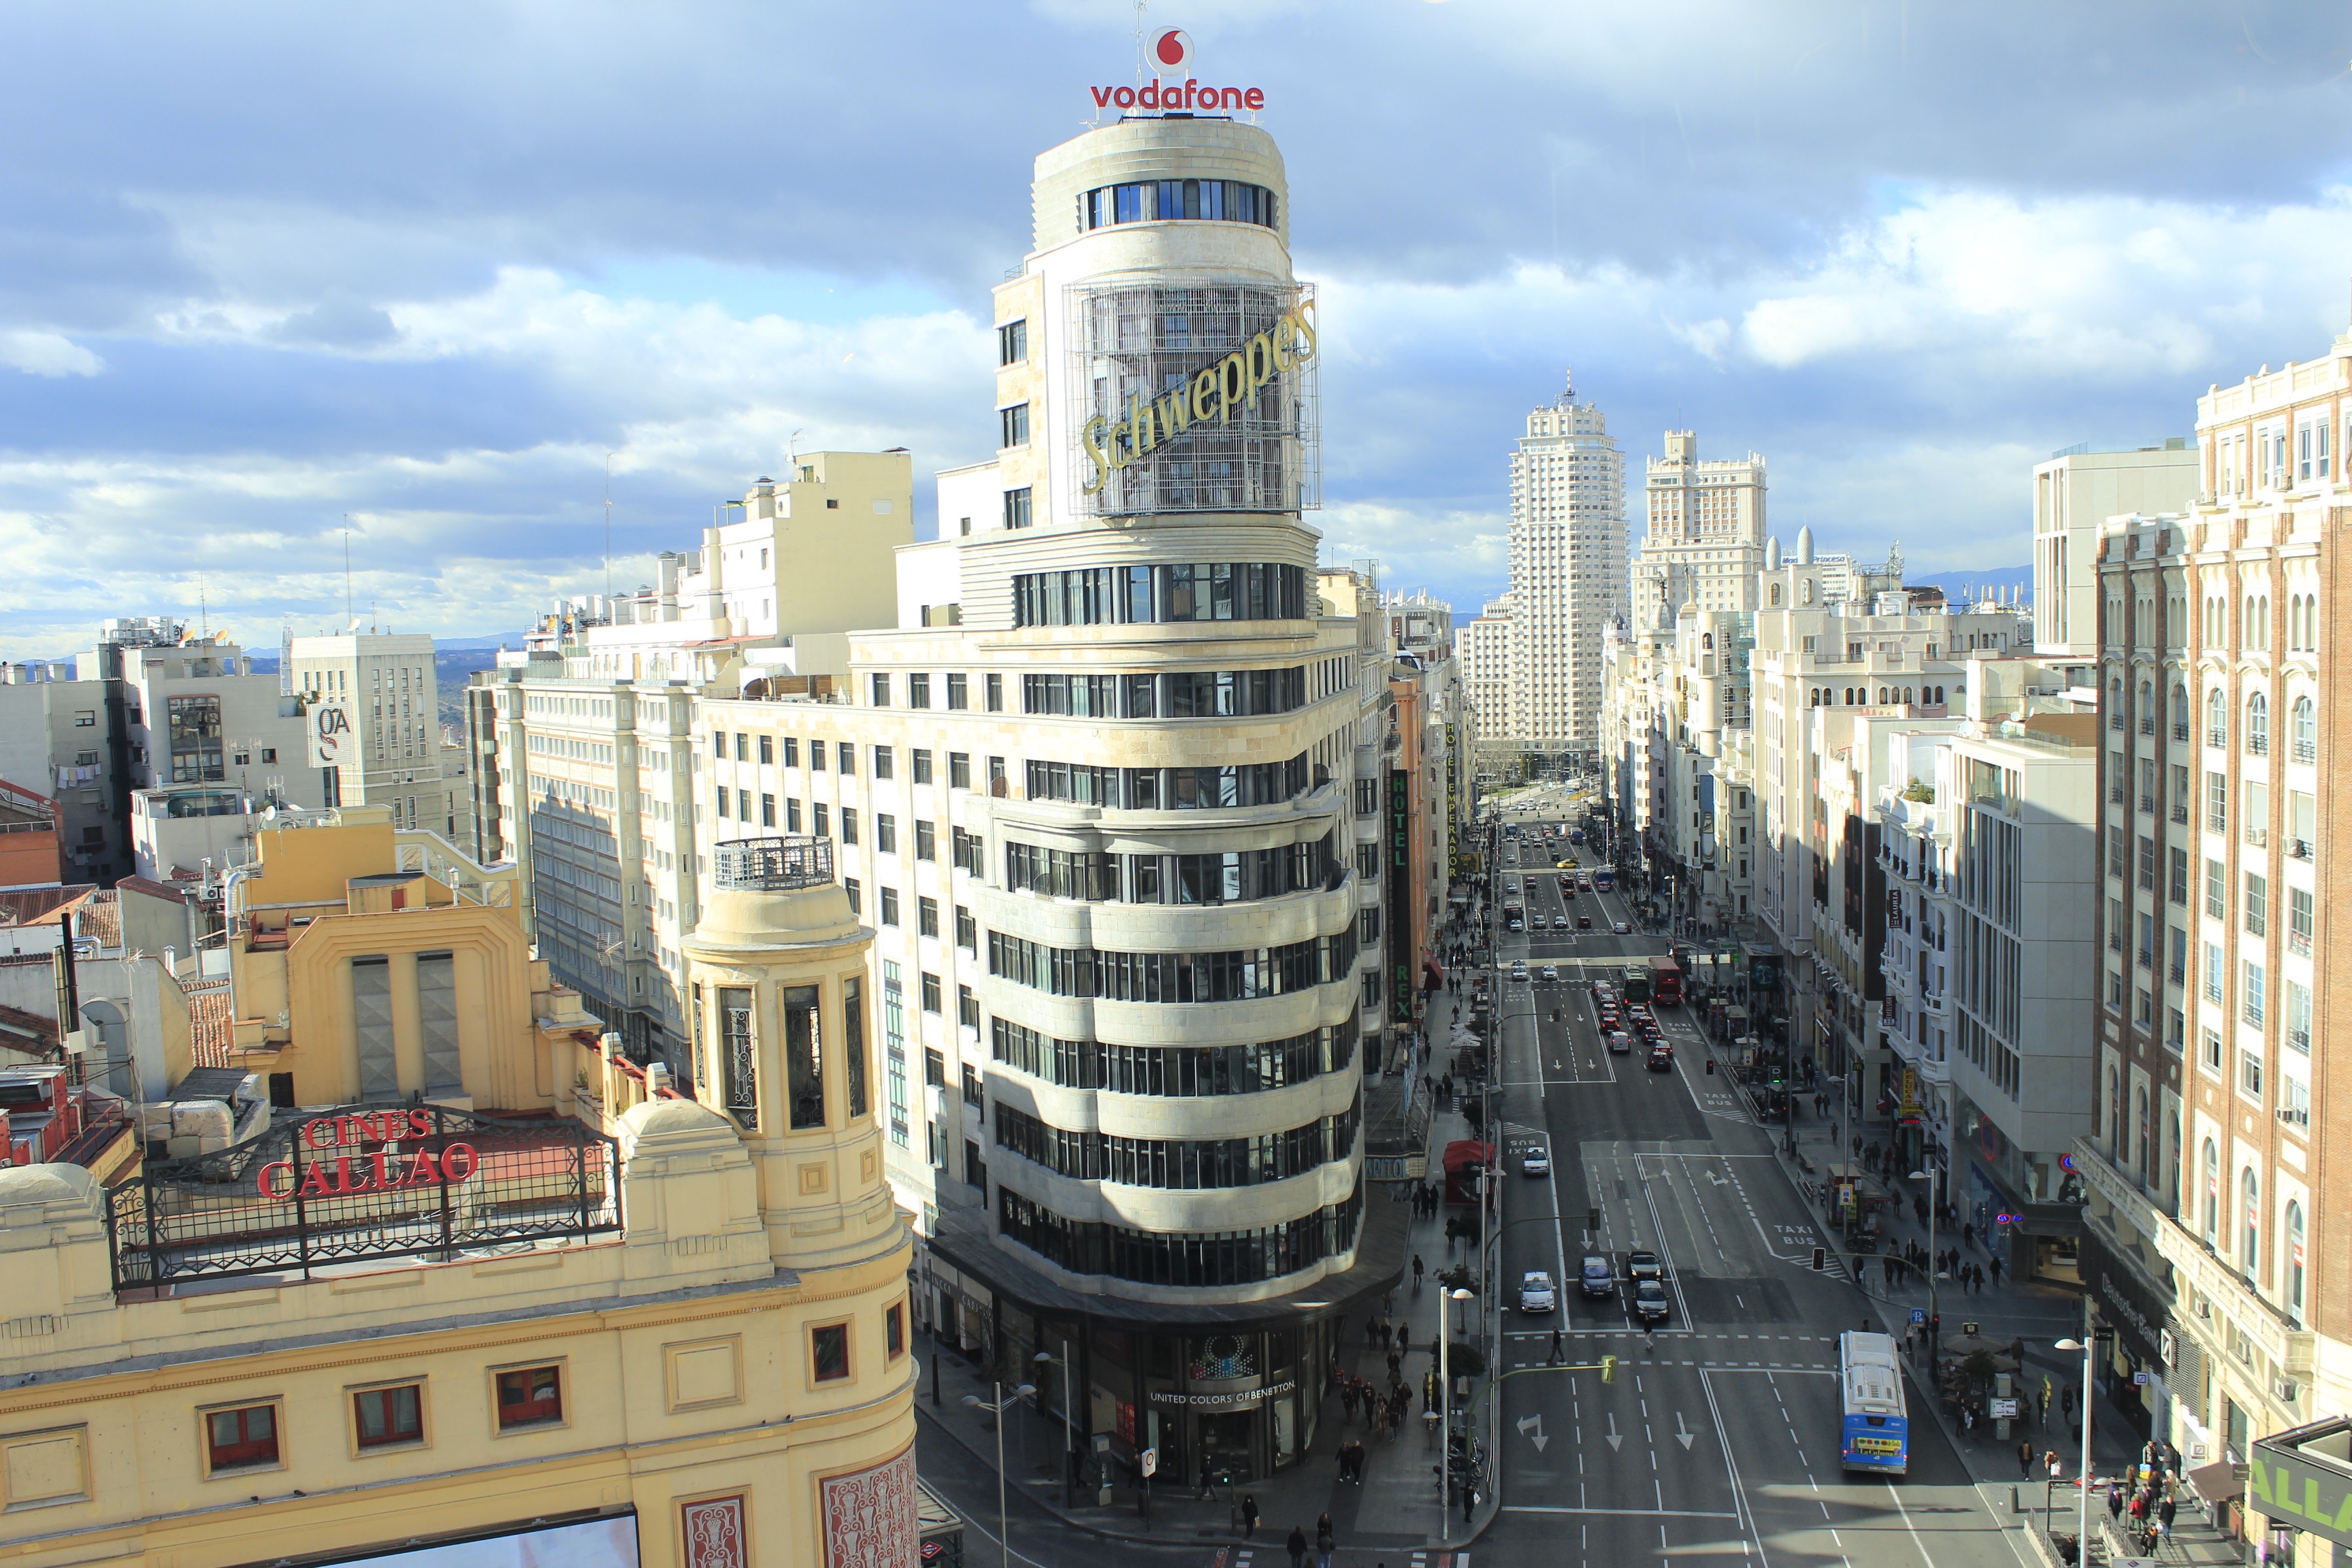
skyline, city, skyscraper, cityscape, downtown, vehicle, tower, landmark, waterway, tower block, spain, madrid, metropolis, great way, city centre, urban area, gran via, human settlement, metropolitan area